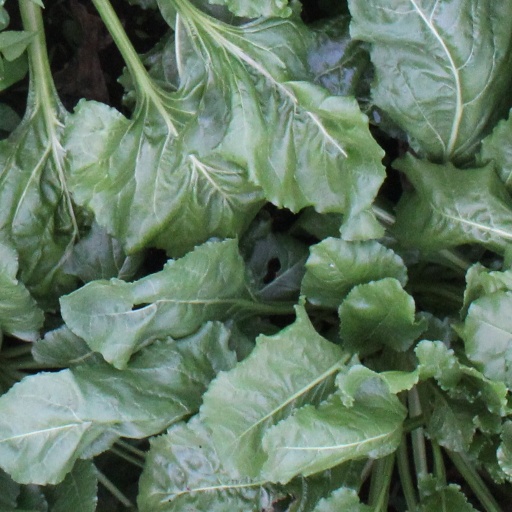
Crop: sugar beet